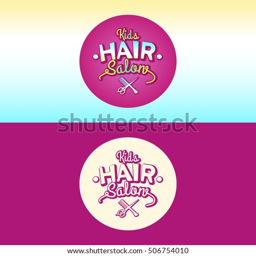
the logo and the logo of children hair salon